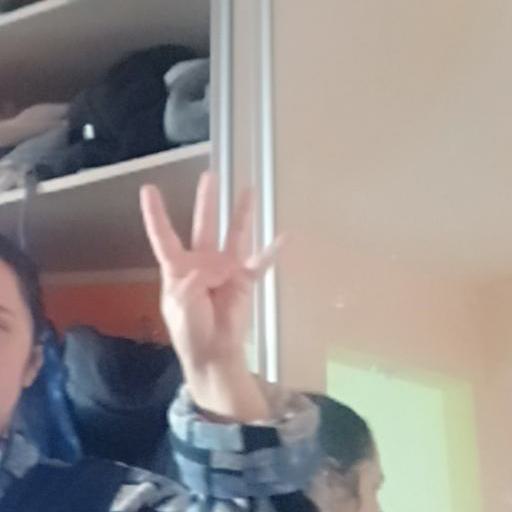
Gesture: four